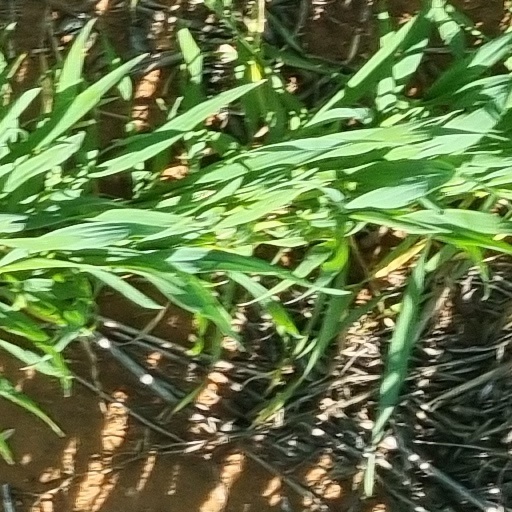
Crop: wheat